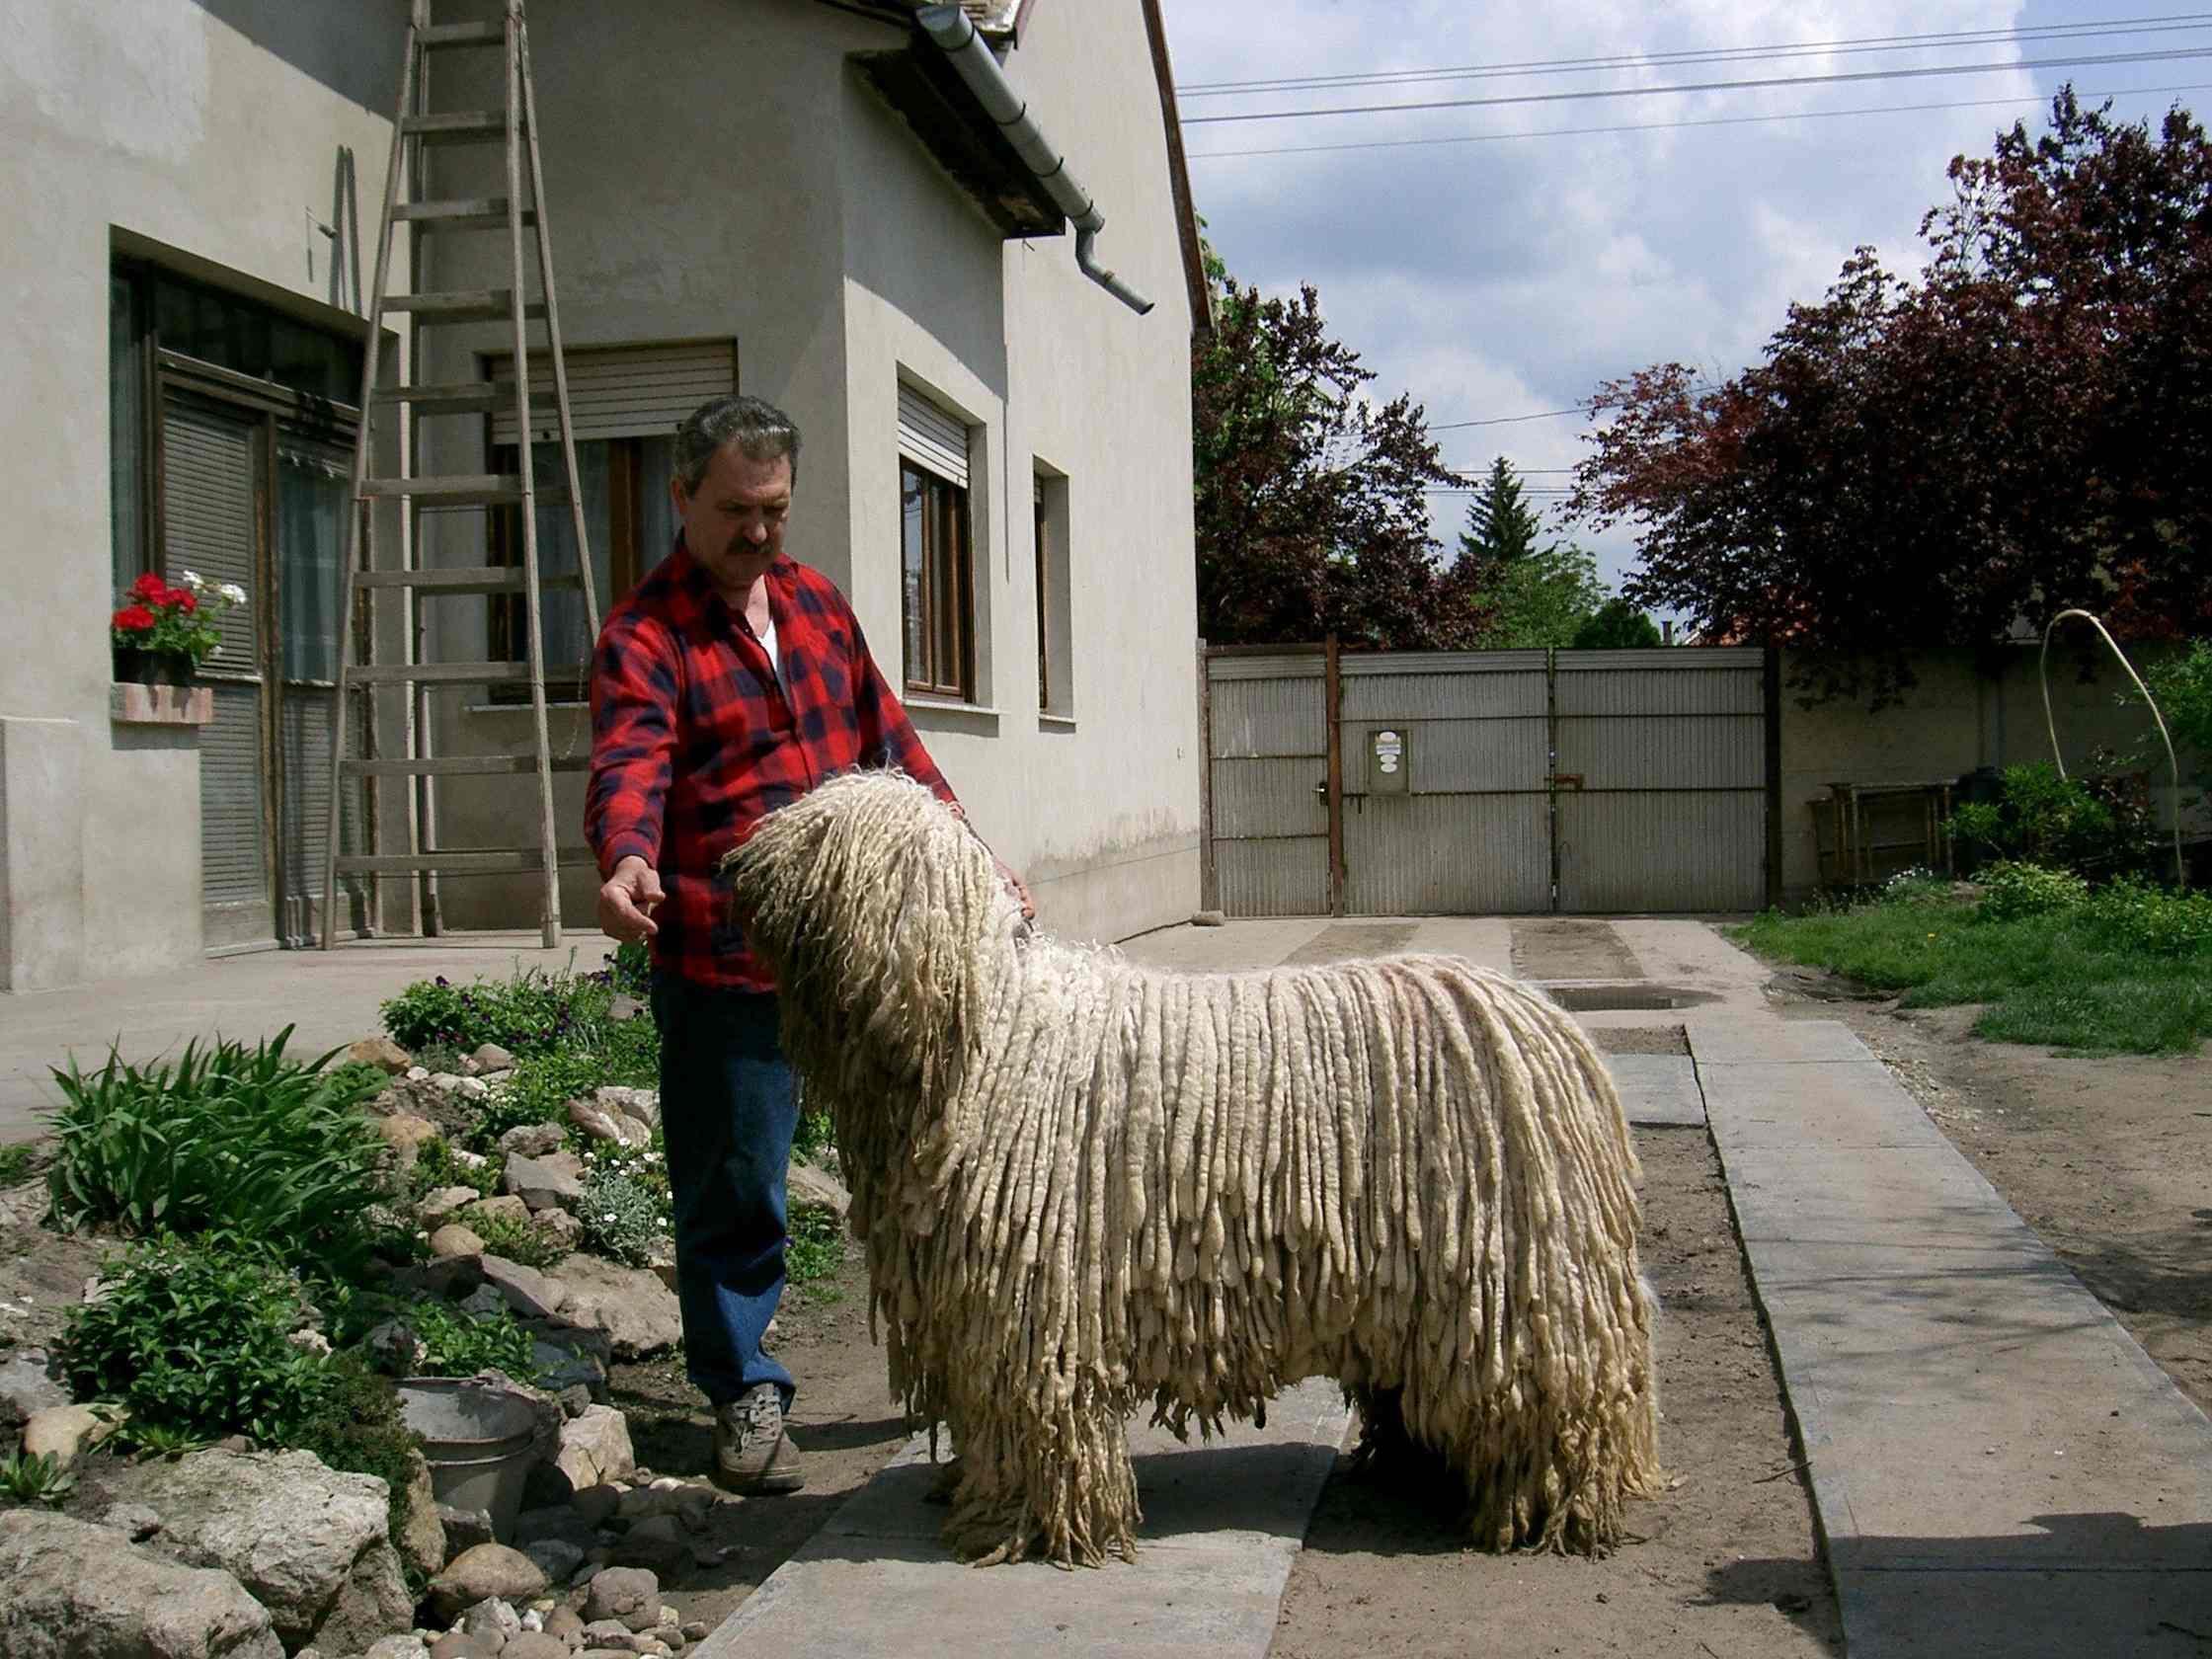
komondor